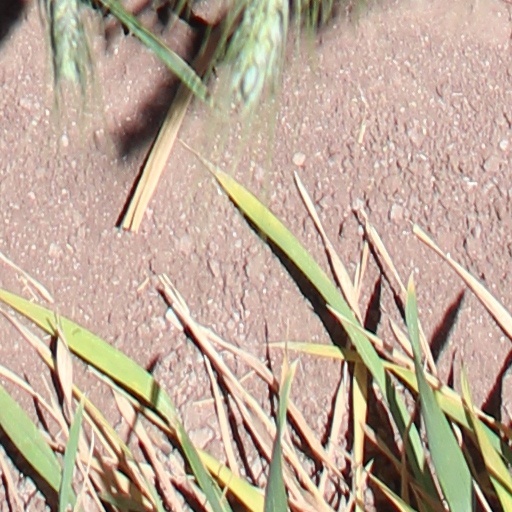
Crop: wheat